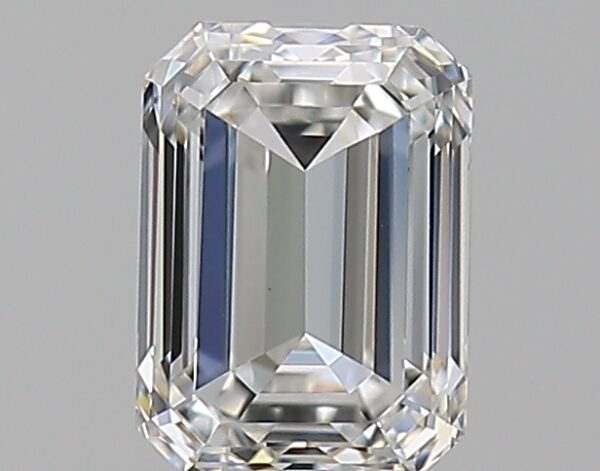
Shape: emerald
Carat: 0.68
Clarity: VS1
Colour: F
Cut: EX
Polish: EX
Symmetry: VG
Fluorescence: N
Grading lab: GIA
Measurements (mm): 5.73 x 4.12 x 2.78